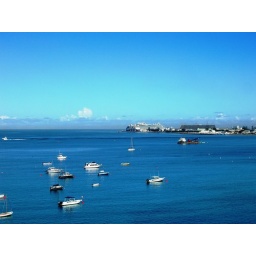
Small boats in Carlisle Bay, Barbados apparently paying homage to the two huge cruise ships in the deepwater harbour in the distance.